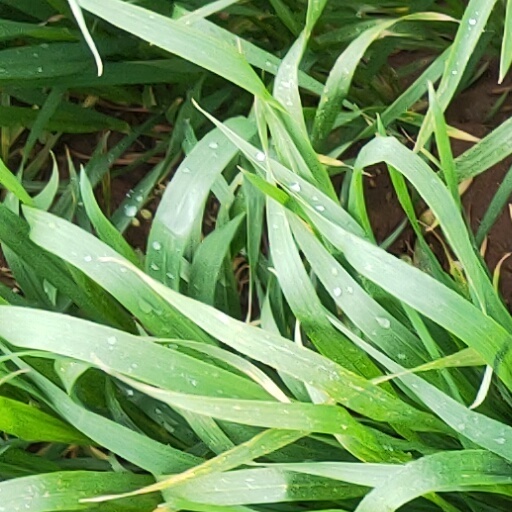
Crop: wheat